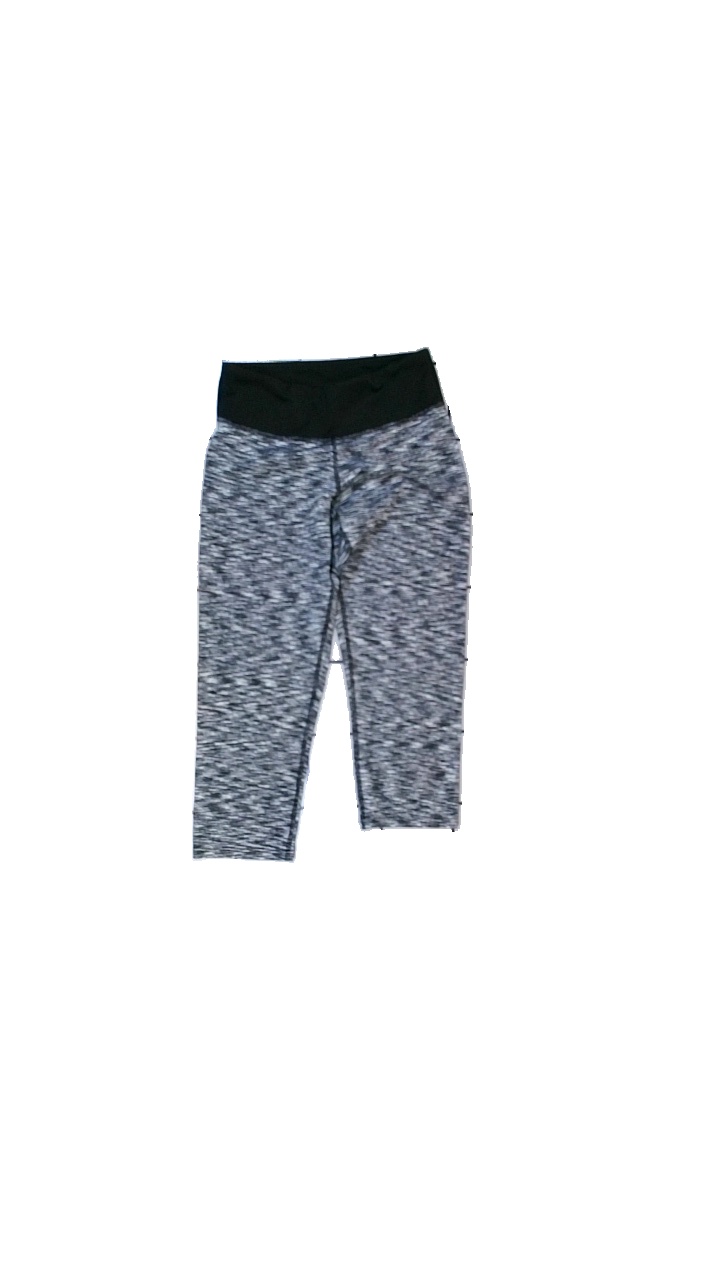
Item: Tights (Ladies)
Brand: Soc (stadium)
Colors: Black, White
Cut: Regular, Cropped
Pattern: Striped
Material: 92% polyester, 8% elastane
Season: All
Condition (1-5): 4
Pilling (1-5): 5
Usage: Reuse
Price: <50